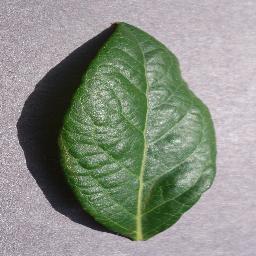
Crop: blueberry
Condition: healthy